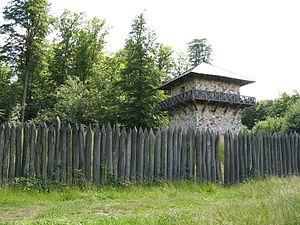
Le limes est le nom donné par les historiens modernes aux systèmes de fortifications établis au long de certaines des frontières de l'Empire romain. Le terme limes peut comporter deux significations :